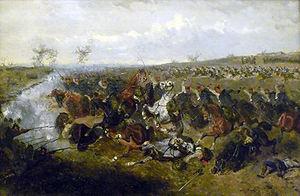
La bataille de Schweinschädel s'est déroulée le 29 juin 1866, au début de la Guerre austro-prussienne, qui opposa la Prusse à l'Autriche. Le IVe corps d'armée autrichien commandé par le général de division Tassilo Festetics tente de barrer la route à la IIe armée prussienne du prince-héritier Frédéric, mais est battu par le Vᵉ corps d'armée du général d'infanterie von Steinmetz et doit se replier.